White House Inn

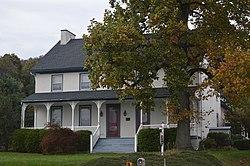
Front and eastern side

White House Inn is a historic inn and tavern located in Peters Township, Franklin County, Pennsylvania, United States. The L-shaped building consists of two parts: a two-story, five-bay stuccoed stone section built between 1804 and 1807, and a -story rear stone section dated to the fourth quarter of the 18th century. Its architecture is representative of a transitional Georgian / Federal style.